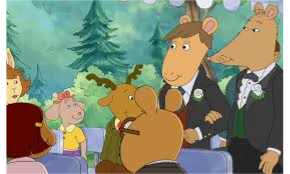
Portrait style: Cartoon Portrait